Welcome to Pooh Corner

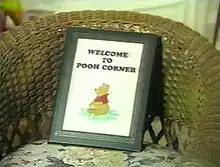
Second "Welcome to Pooh Corner" title card

Welcome to Pooh Corner is a live-action/puppet television series that aired on Disney Channel, featuring the characters from the Winnie the Pooh universe portrayed by actors in human-sized puppet suits, except Roo, who was originally a traditional puppet. The animatronic costumes used for the characters were created by Alchemy II, Inc., headed by Ken Forsse who later created Teddy Ruxpin. The show was first aired on April 18, 1983, the day The Disney Channel was launched. Its timeslot for its early run was at 8:30 a.m. Eastern/Pacific Time, making it the third program of The Disney Channel's 16 (later 18) hour programming day. Reruns of the show aired on The Disney Channel until May 30, 1997.